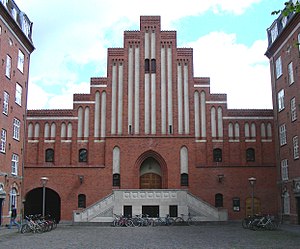
Blågårds Kirke
Blågårds Kirke
Blågårds Kirke ligger i Blågårdens Sogn i Københavns Kommune.